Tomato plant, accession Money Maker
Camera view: vertical (180 deg); turntable rotation: 330 degrees
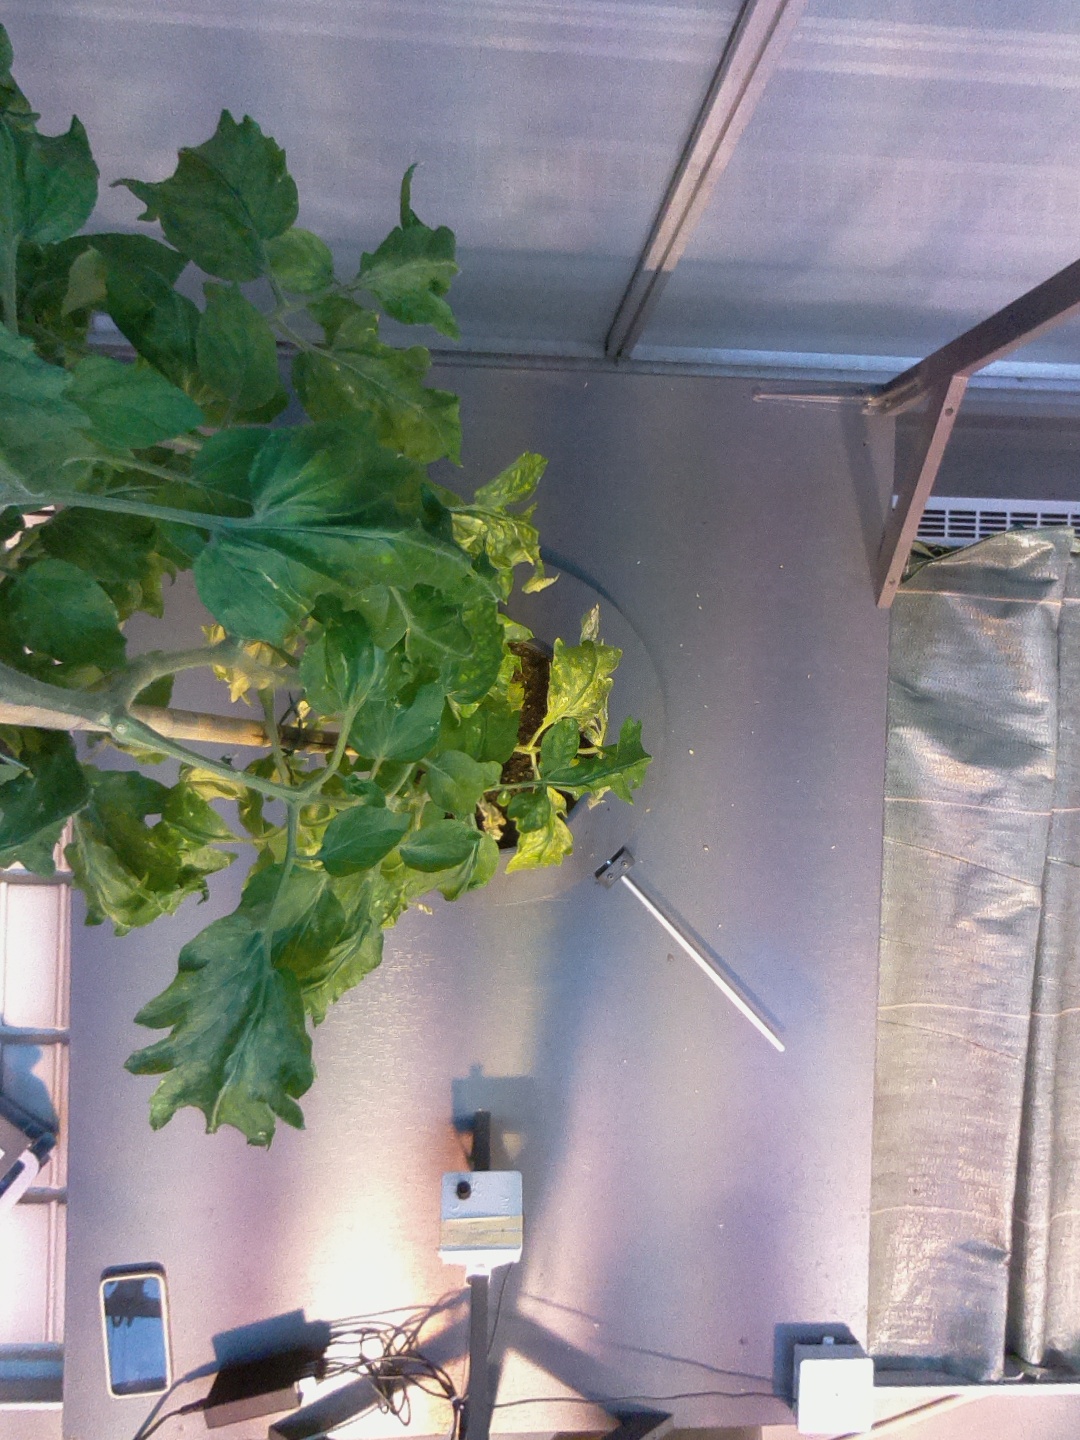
BBCH growth stage 70: Fruits at the main stem or branches visibles